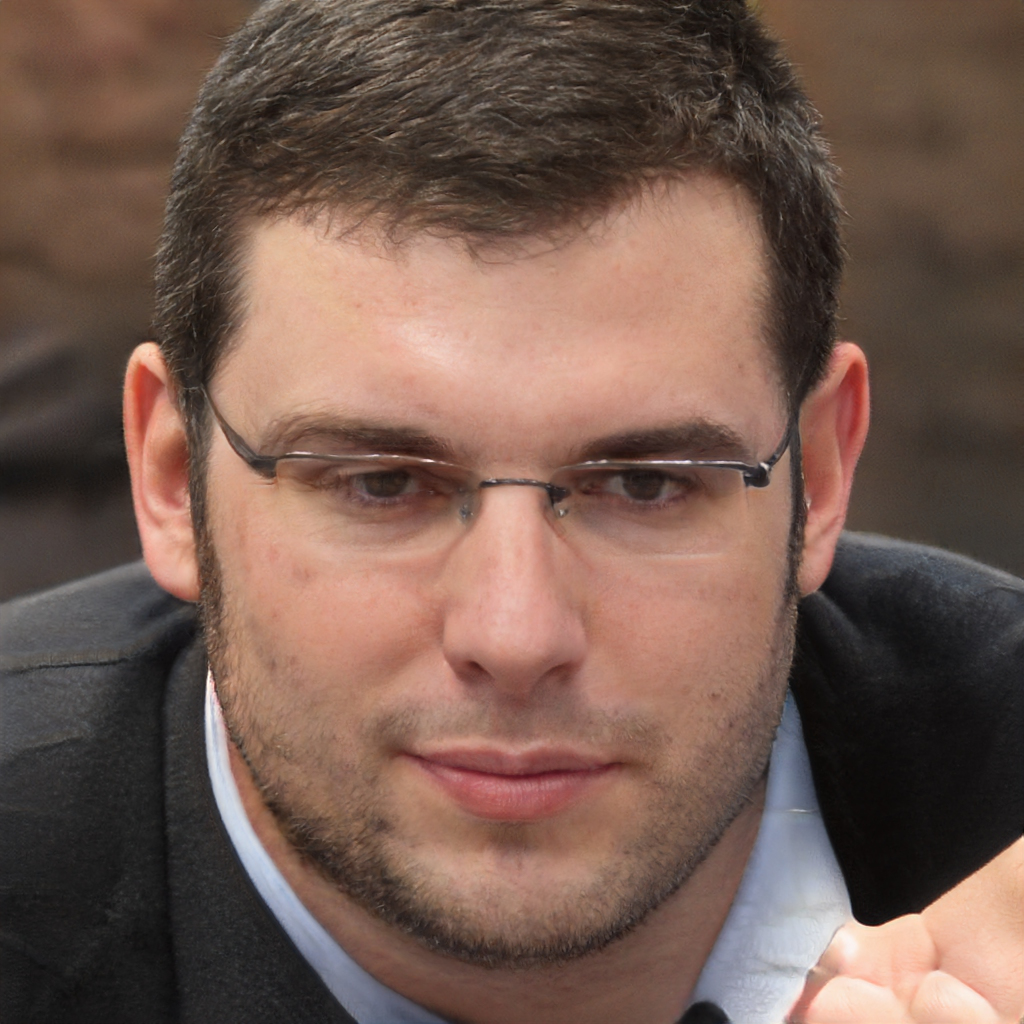
Gender: Male